Ardene

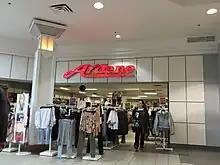
An old style Ardene at the Medicine Hat Mall in 2017.

The corporate Headquarters are located in Laval, Quebec, Canada. In 2023, the company constructed an omni distribution center, flagship store and headquarters under one roof. Prior to 2023, the headquarters were in the Montreal borough of Saint-Laurent, Quebec. The company creates, designs, markets and distributes from its headquarters.